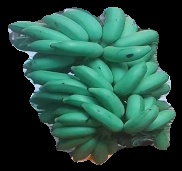
Variety: elakki-bale
Grade: grade2